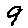
Label: 9